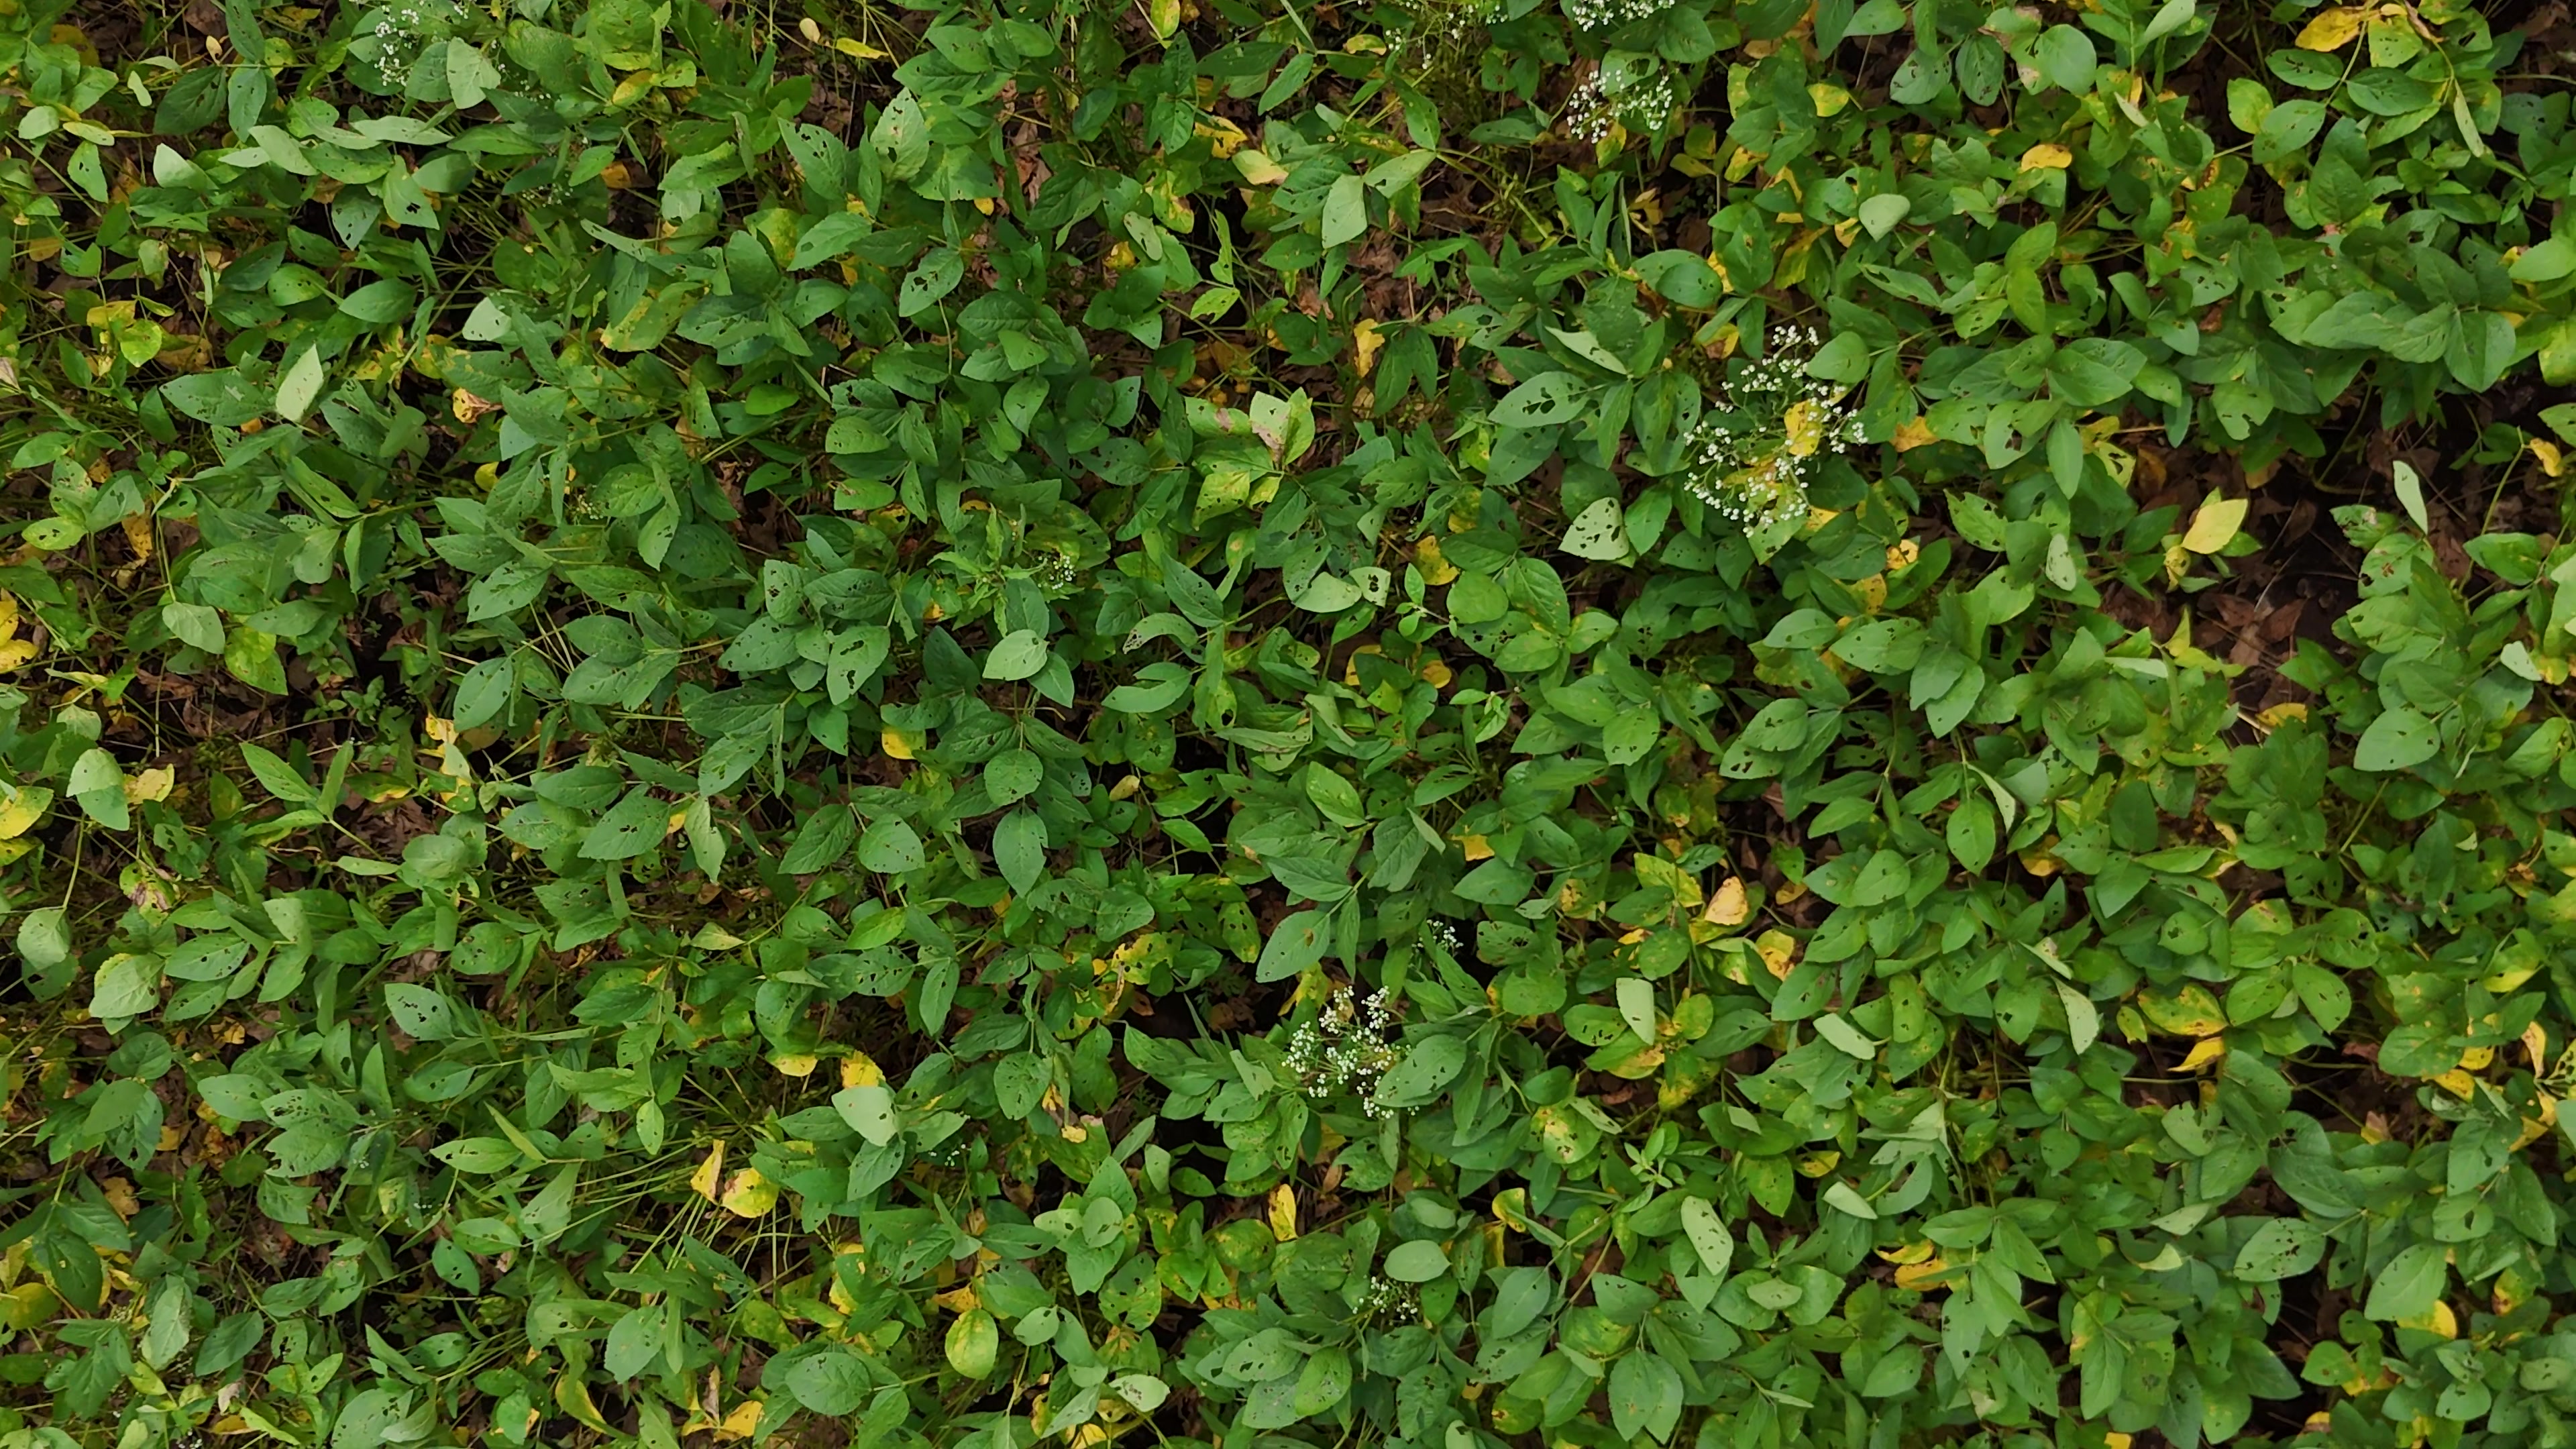
Label: Rust